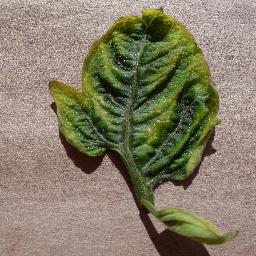
Label: Tomato___Tomato_Yellow_Leaf_Curl_Virus